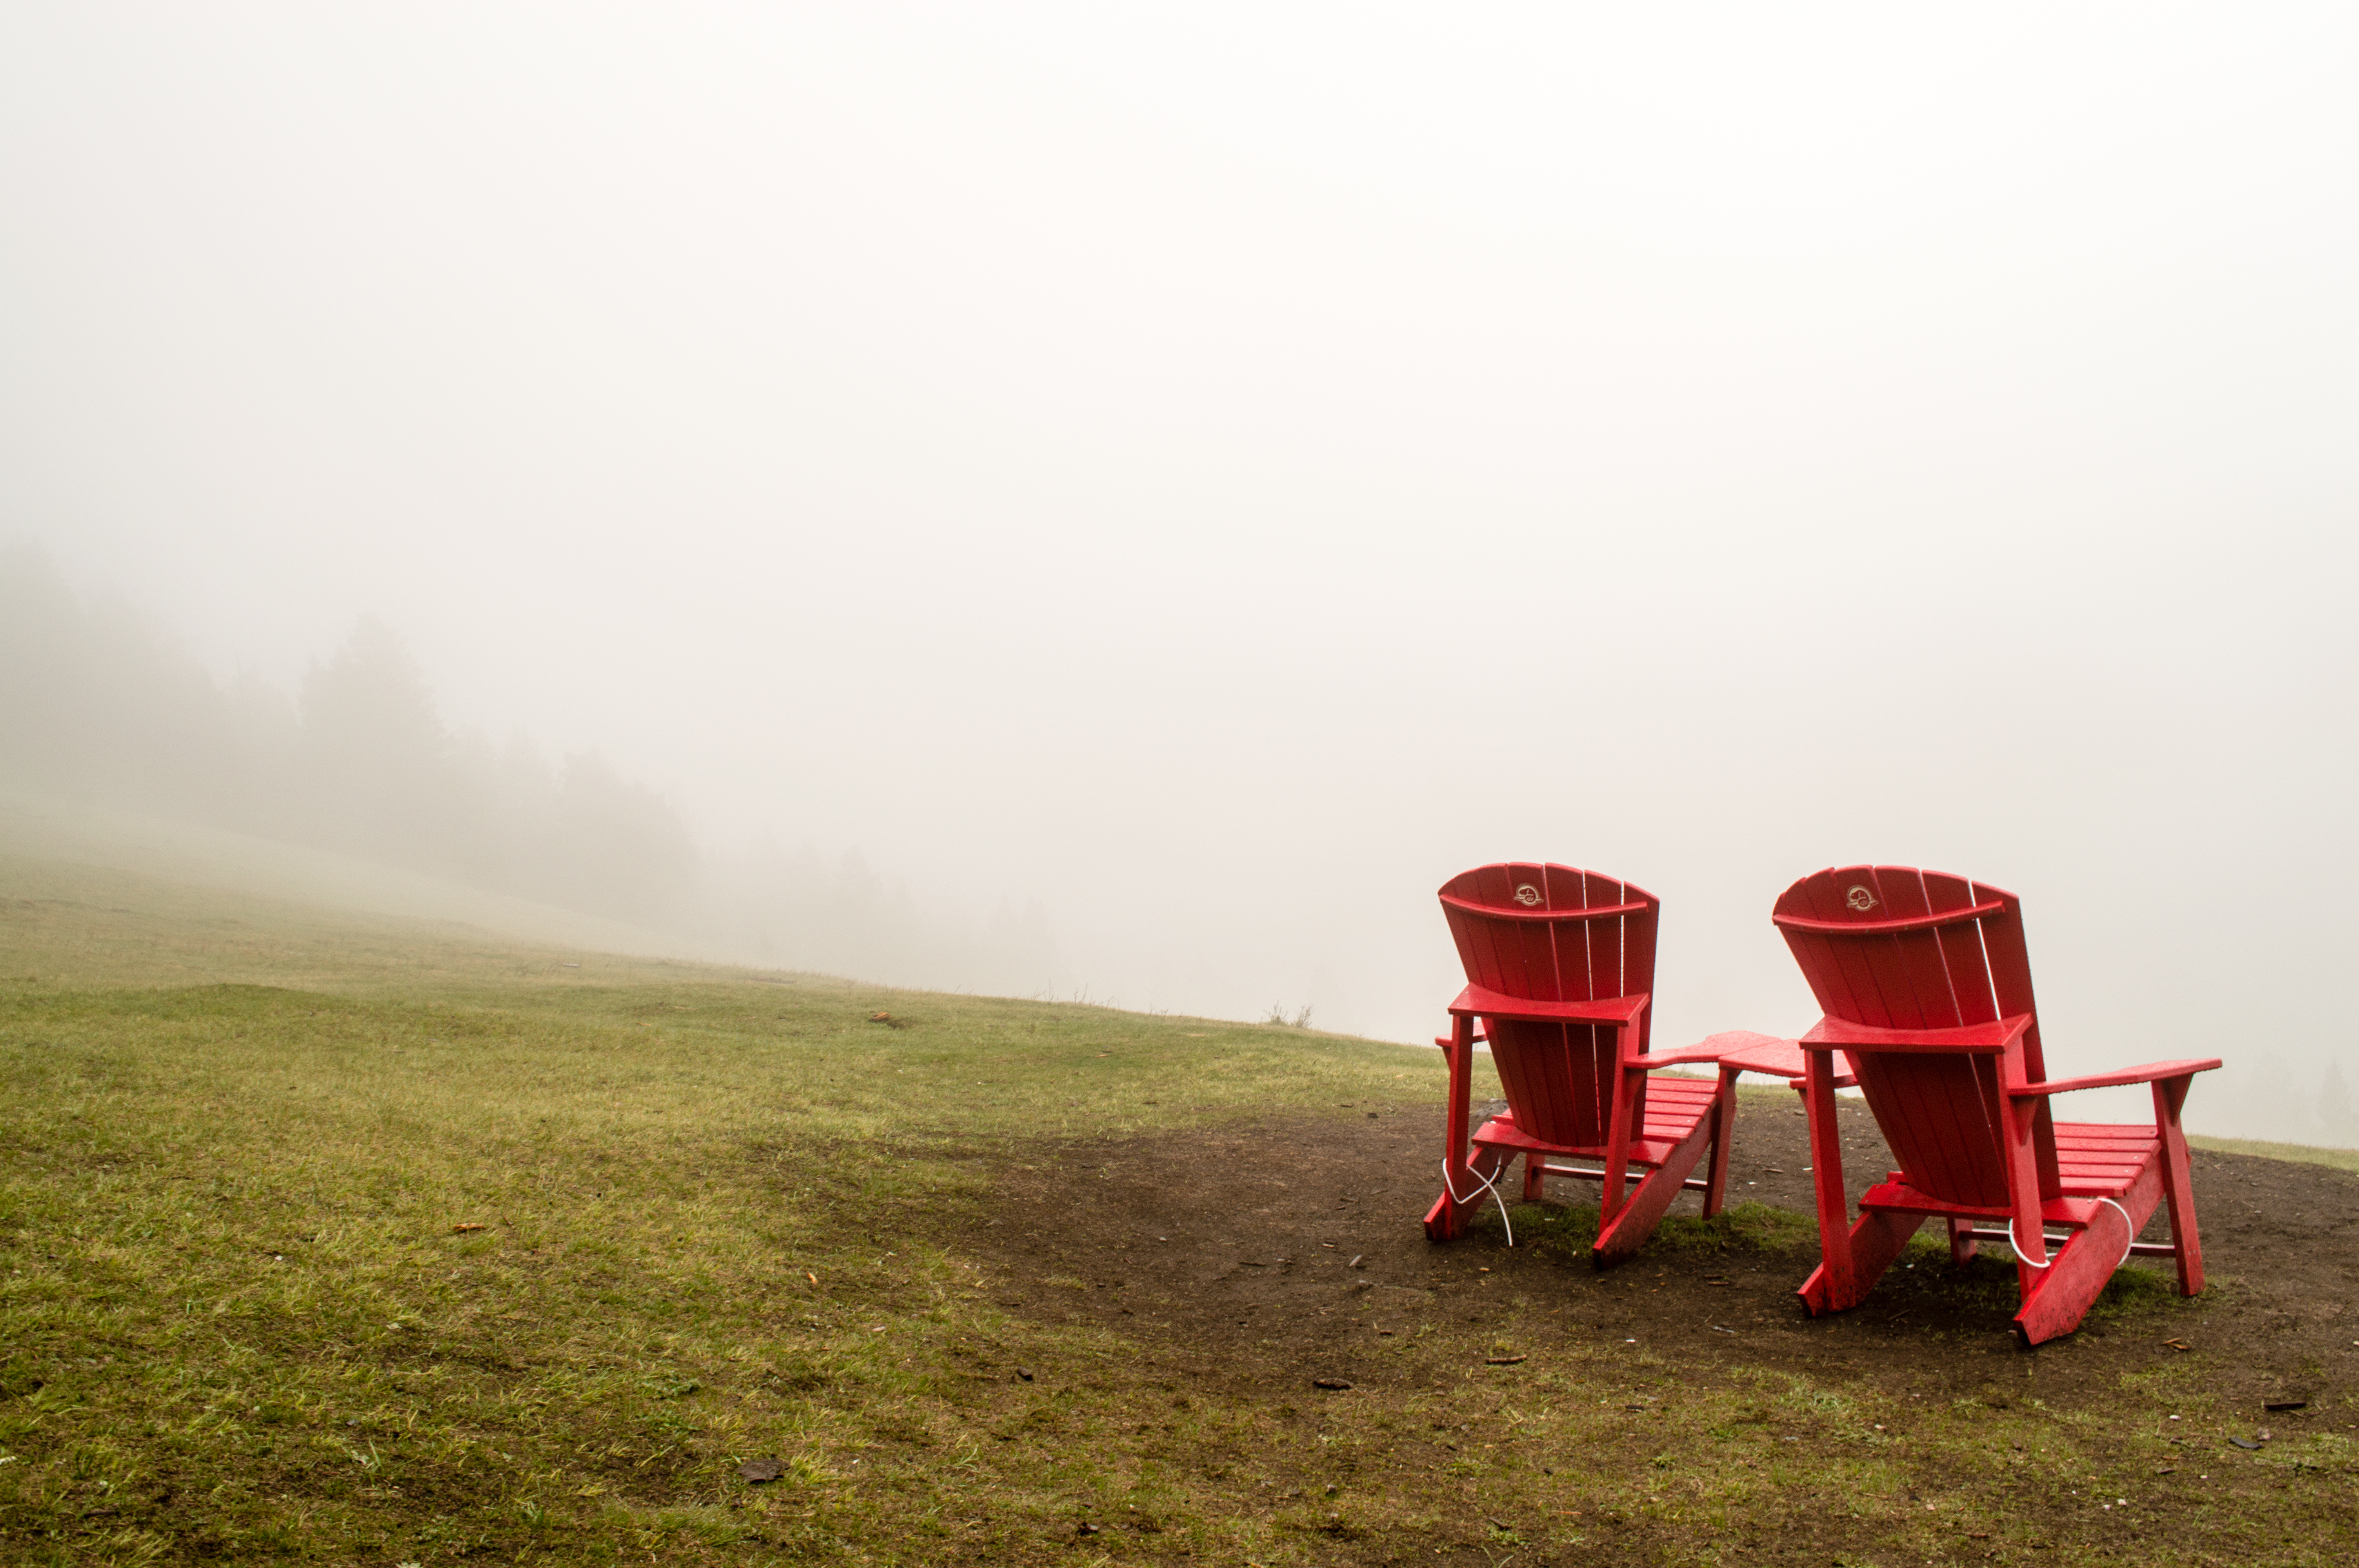
nature, grass, fog, field, morning, foggy, agriculture, chairs, rural area, lounge chairs, atmospheric phenomenon, atmosphere of earth